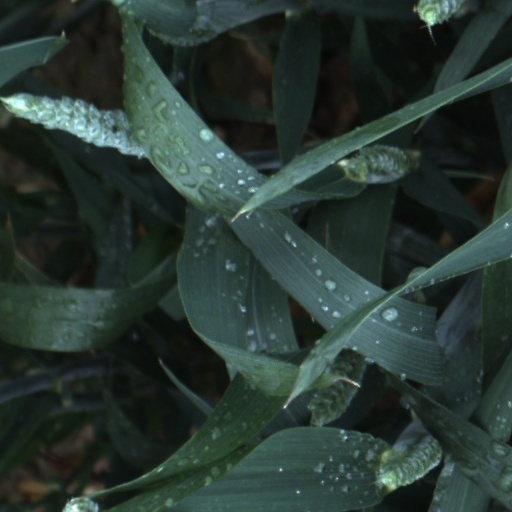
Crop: wheat